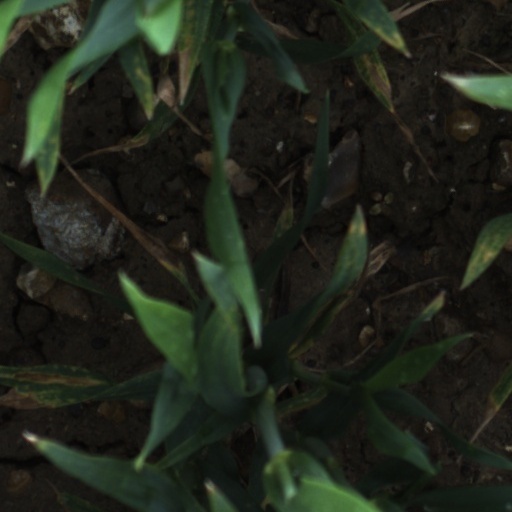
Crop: wheat